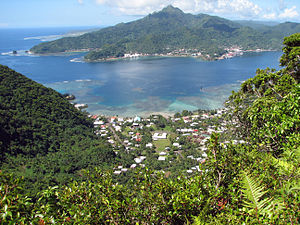
Pago Pago
Pago Pago er hovedstaden i Amerikansk Samoa. Den ligger på vulkanøen Tutuila og har en af de bedste naturlige havne i det sydlige Stillehav, beskyttet af omgivende bjerge. Der er 3.656indbyggere.